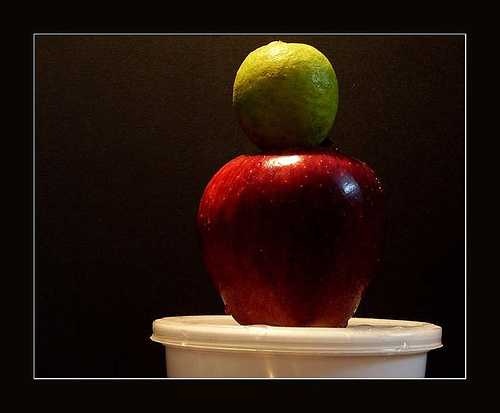
Label: Lemon